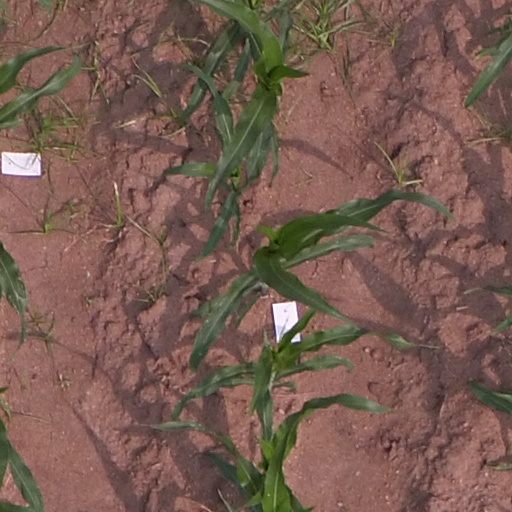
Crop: maize; corn